Grimanesa Amorós

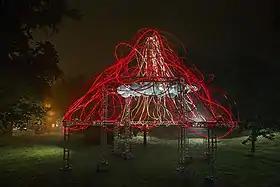

As part of its 40th anniversary in 2018, BRIC commissioned "Hedera", a temporary large light installation for Prospect Park in Brooklyn, New York. Amorós said she wanted the sculpture to bring viewers closer to a utopia in which people could "celebrate nature, diversity, creativity, and their shared humanity." This work has its own custom lighting sequence of red and white tubing that flows and pulsates. In the sculpture's cupola, visitors were able to see their own reflections. Meaning "ivy" in Latin, Amorós drew inspiration from Prospect Park's own flora and its natural beauty.